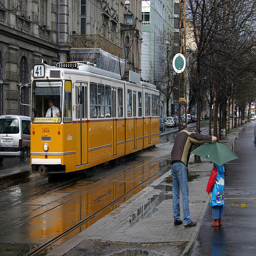
A man bends down to talk to a child on the rainy sidewalk.
A man holds an umbrella over a child while a subway passes
A man and a child standing out in the rain holding up an umbrella.
A yellow train car traveling down a street.
A train passing down the road with a little boy standing on it.